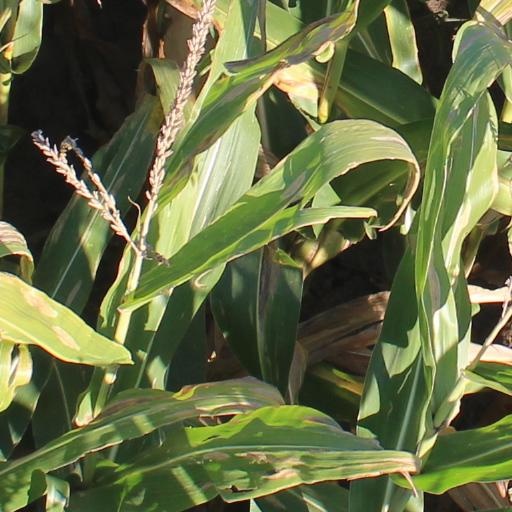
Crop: maize; corn